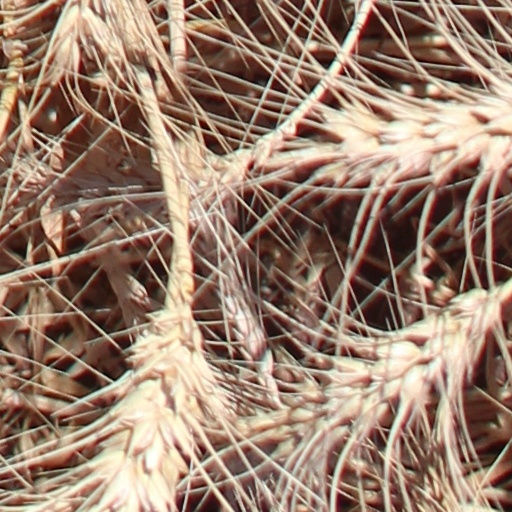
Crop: wheat